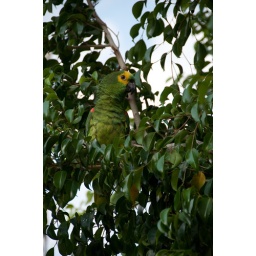
A green parrot in a tree. 06/11/2008, Barreiras, Bahia, Brazil.